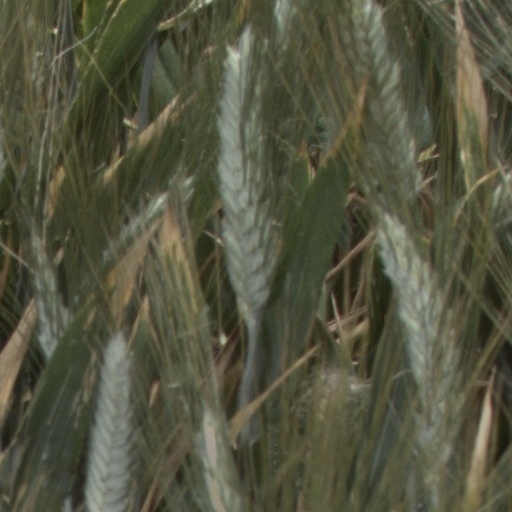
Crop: wheat